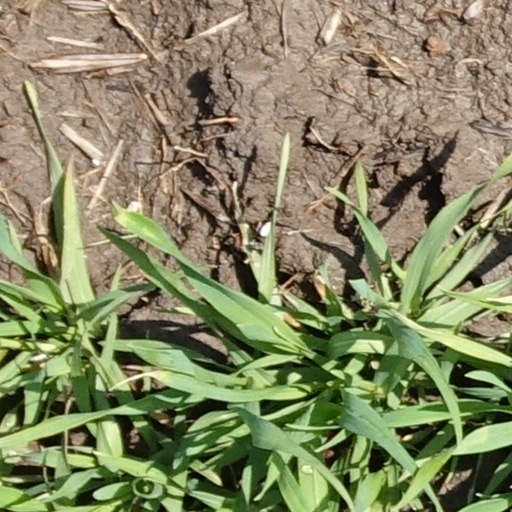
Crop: wheat